Eddie Brown (footballer, born 2000)

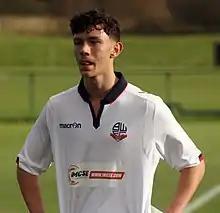
Brown playing for Bolton Wanderers U18s in 2017

Edward James 'Eddie' Brown (born 27 November 2000) is an English professional footballer who played for Hyde United most recently.